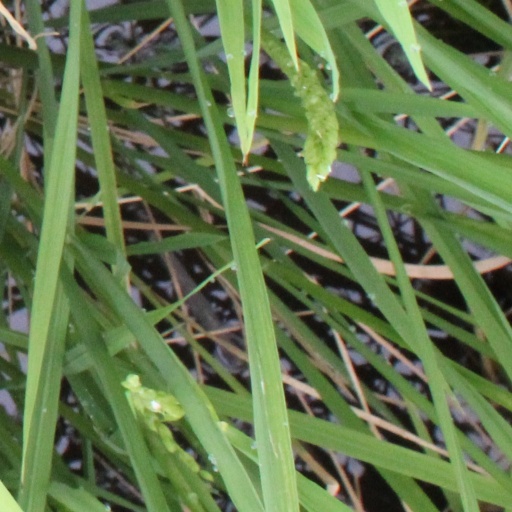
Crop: rice